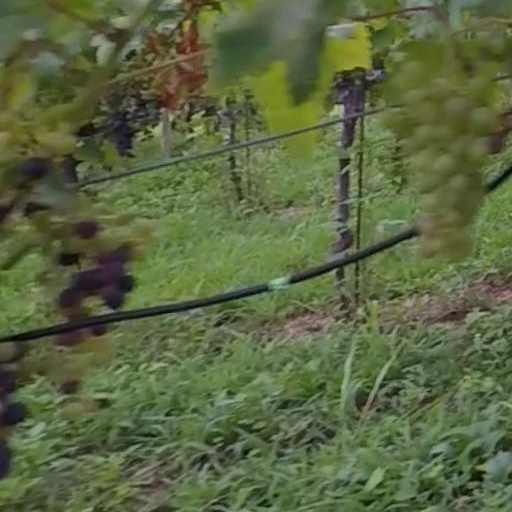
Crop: grape